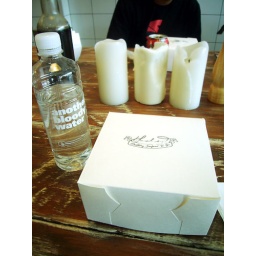
hooked fish and chips in a box and a another bloody water